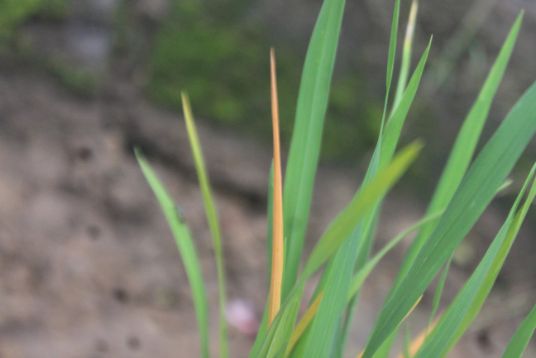
Disease: Tungro